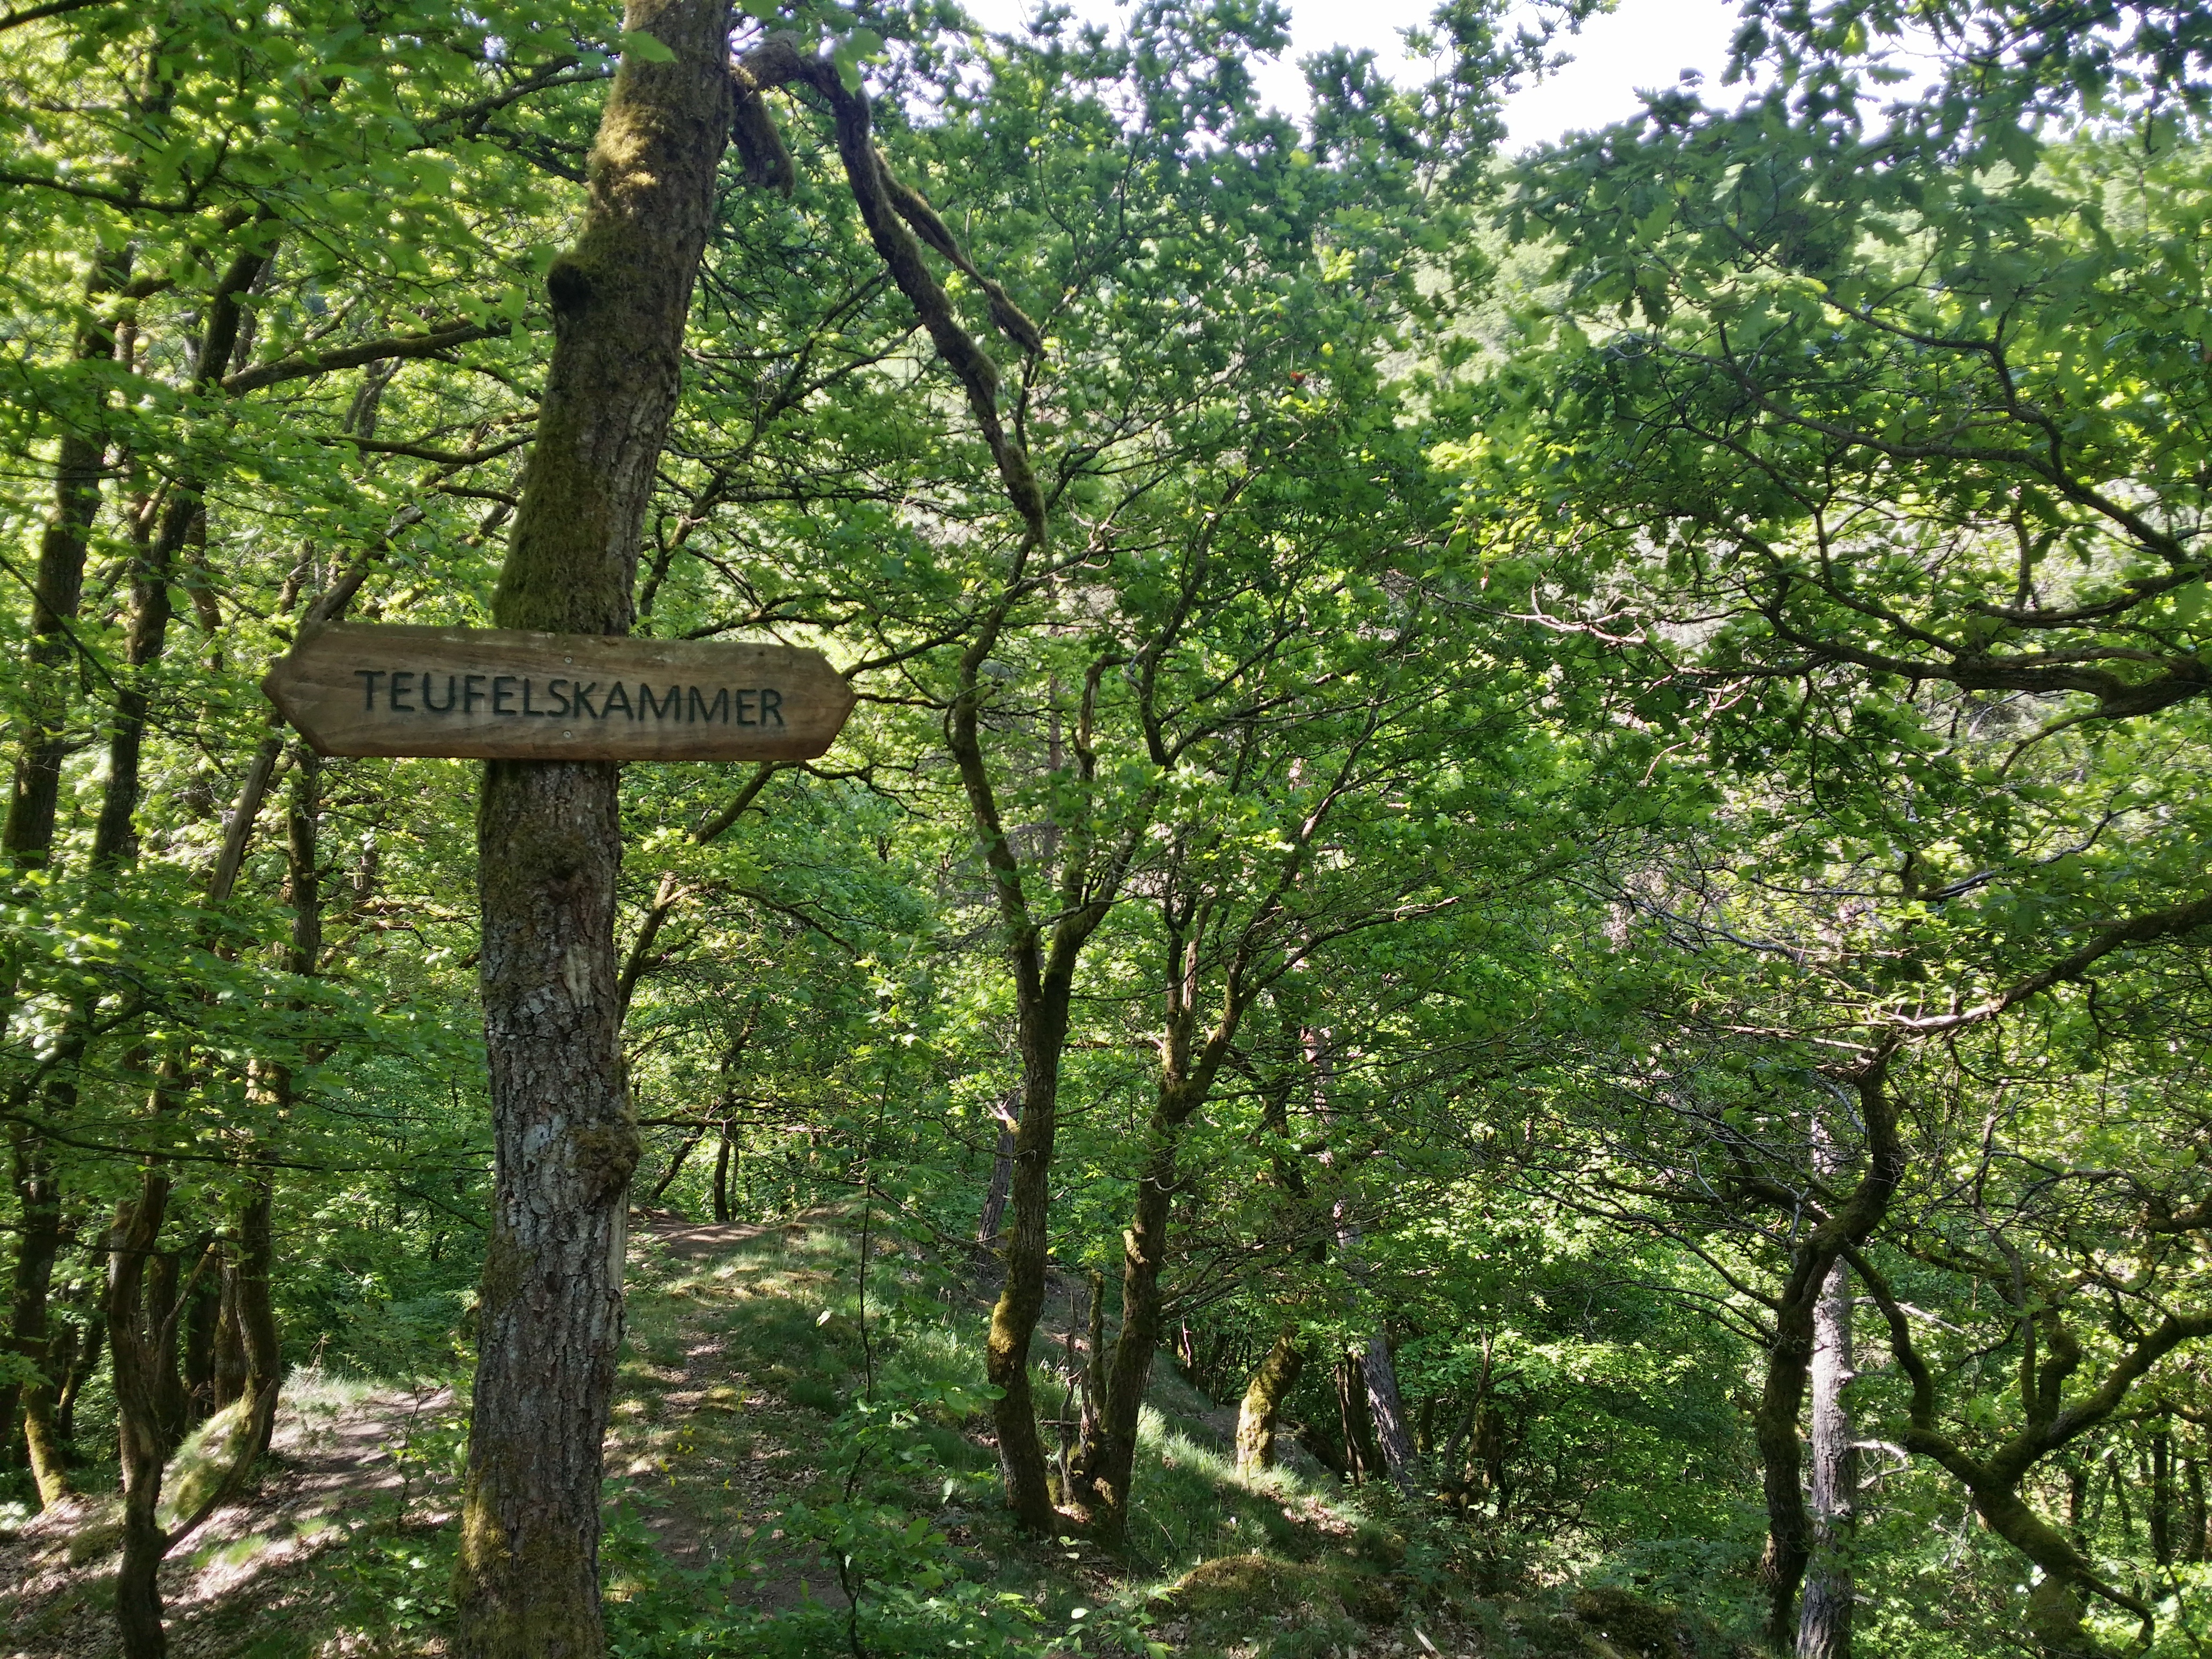
tree, nature, forest, branch, hiking, trail, jungle, rock climbing, vegetation, rainforest, deciduous, woodland, habitat, eifel, ecosystem, nature reserve, biome, old growth forest, natural environment, temperate broadleaf and mixed forest, temperate coniferous forest, dream path, pyrmonter